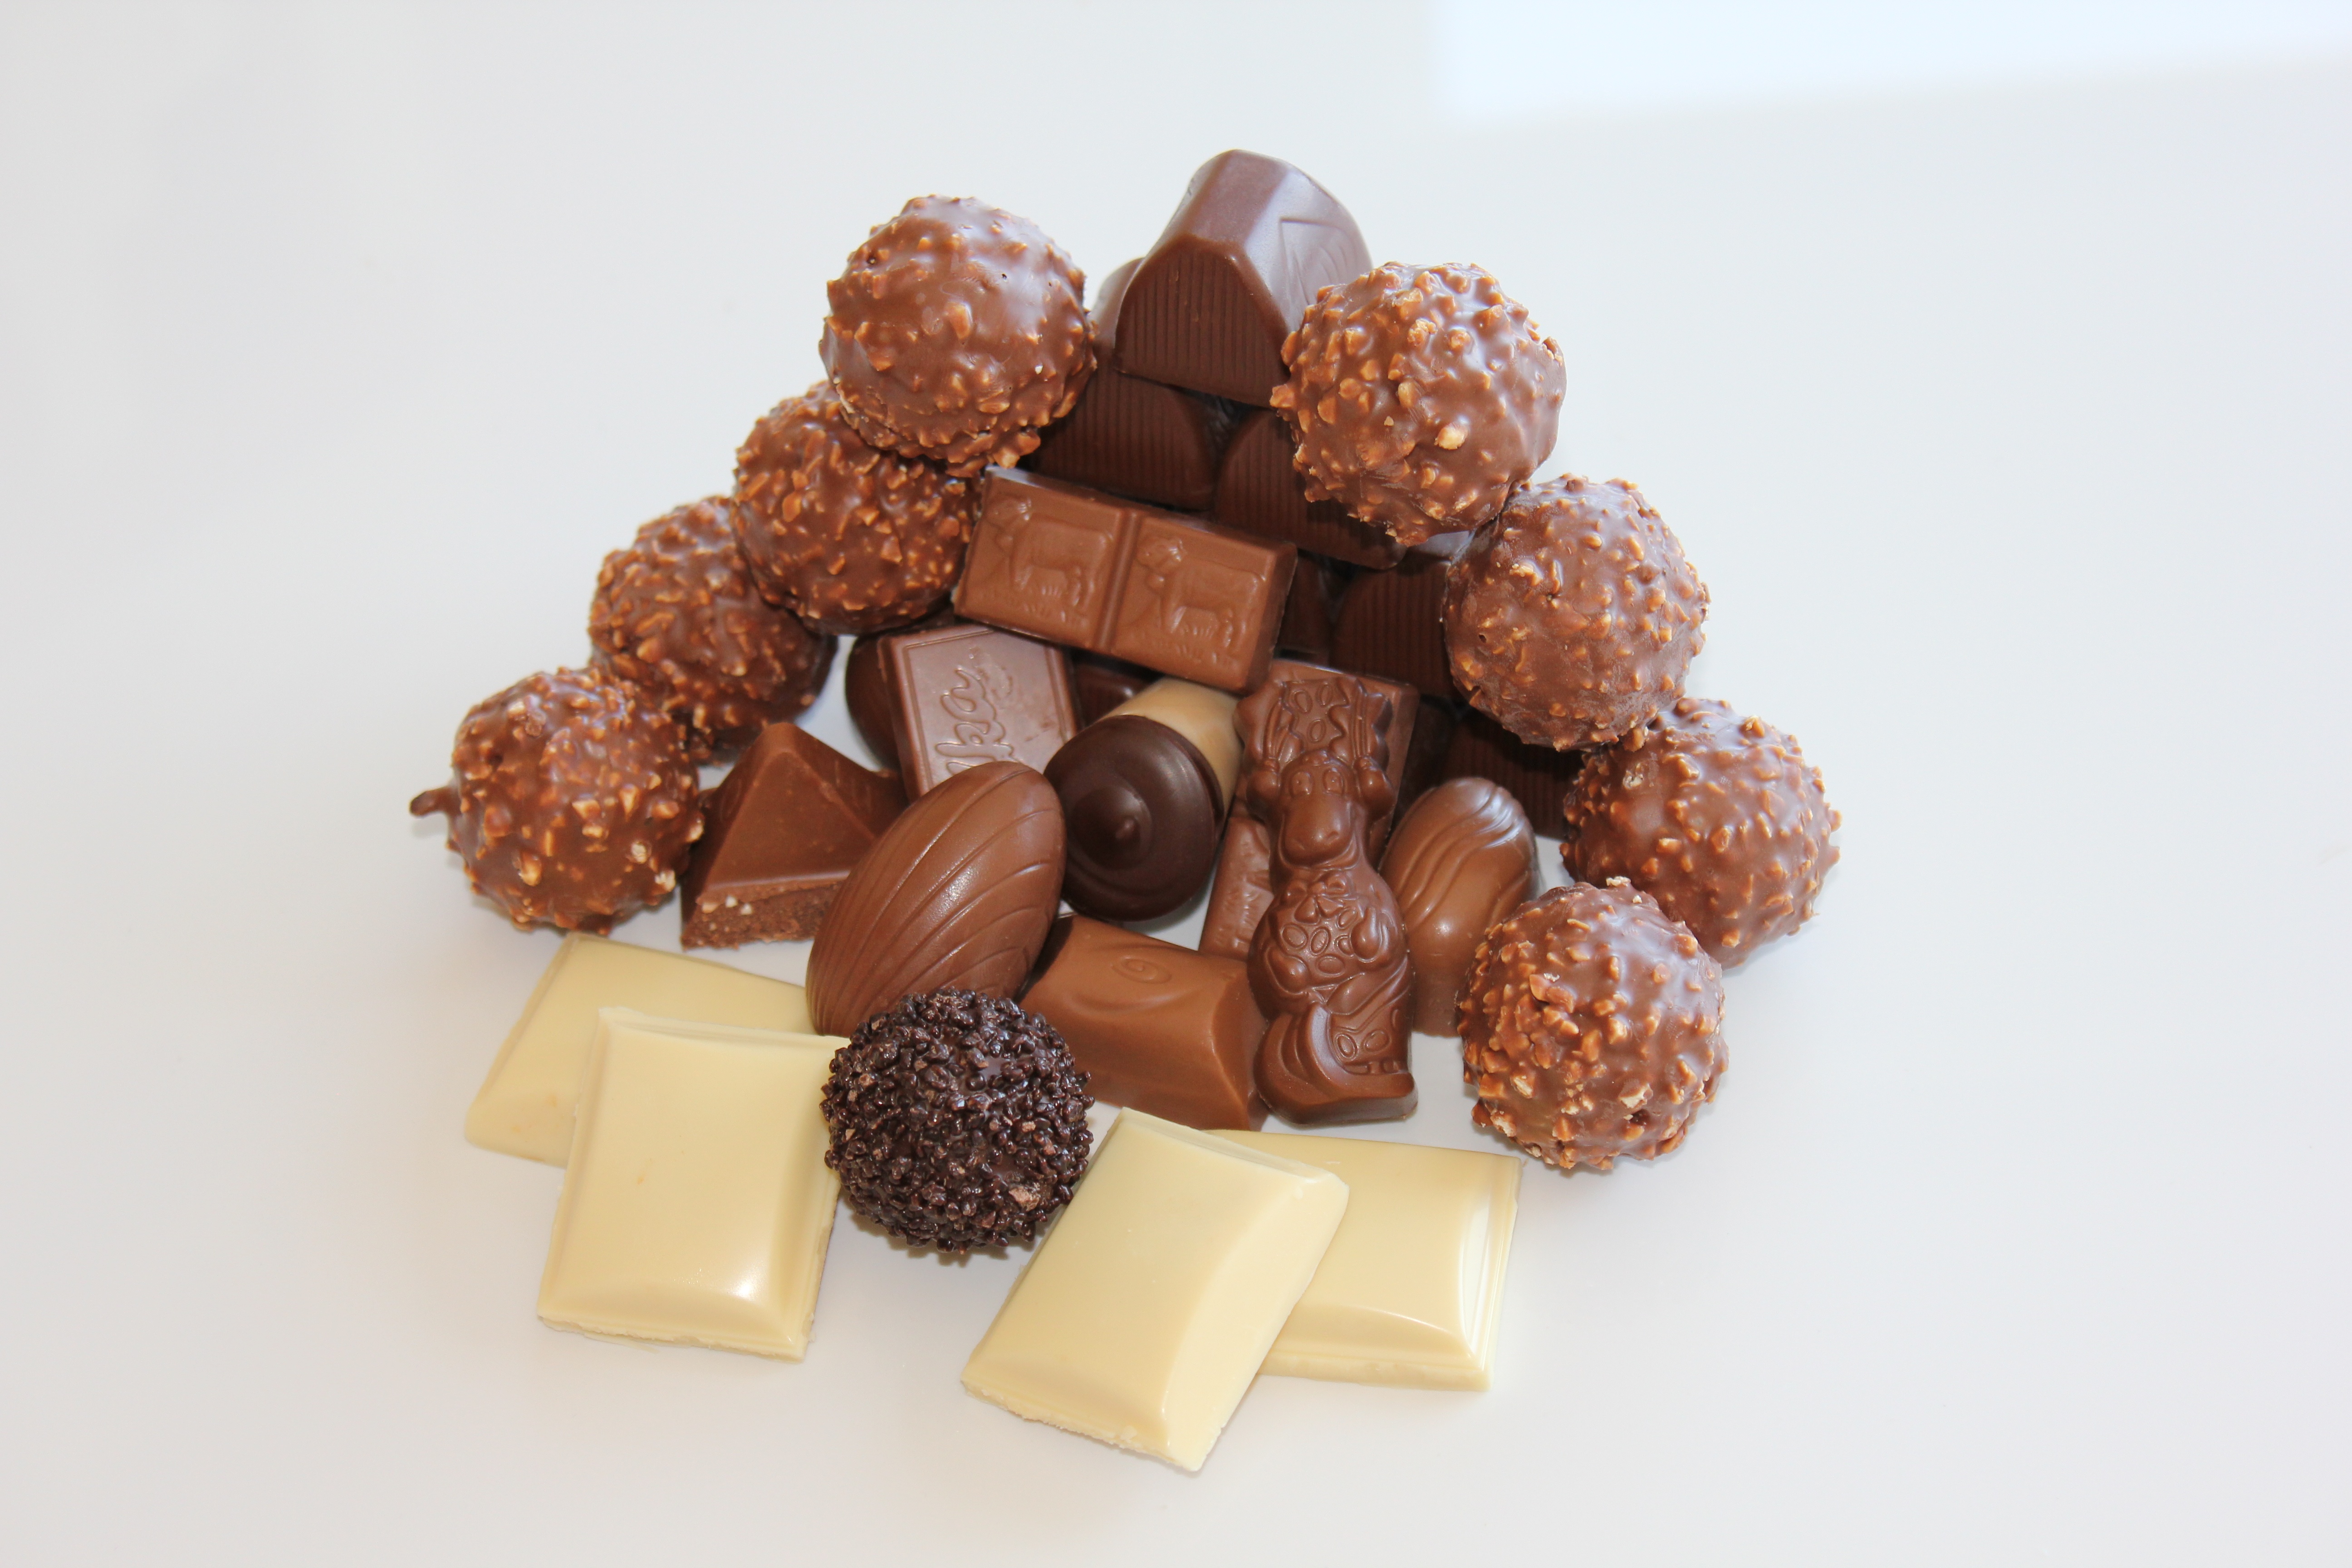
white, sweet, food, produce, chocolate, dessert, brand, candy, sweetness, flavor, chocolates, praline, brown chocolate, dark chocolate, bonbon, chocolate praline, white chocolate, candy store balls, snack food, chocolate truffle